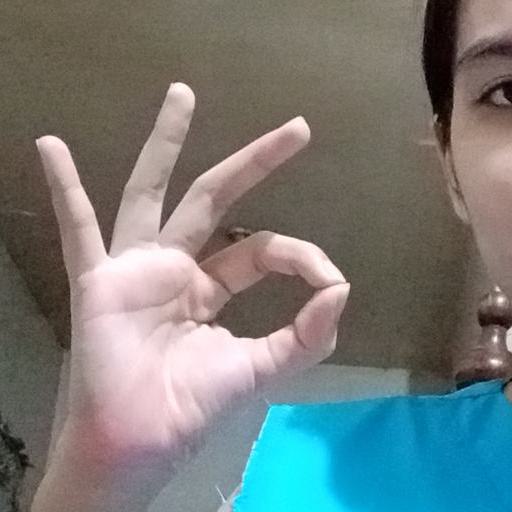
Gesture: ok